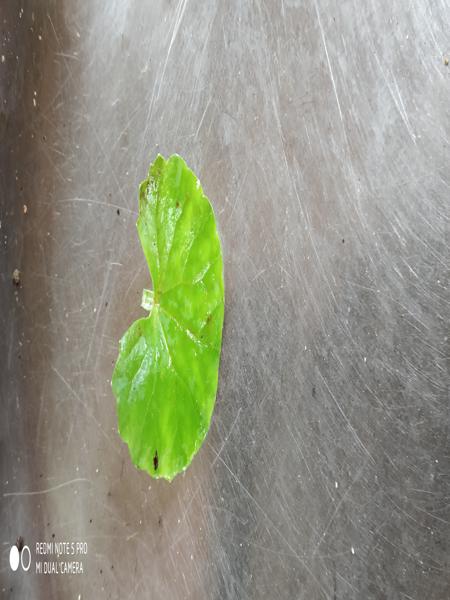
Plant: Bhrami